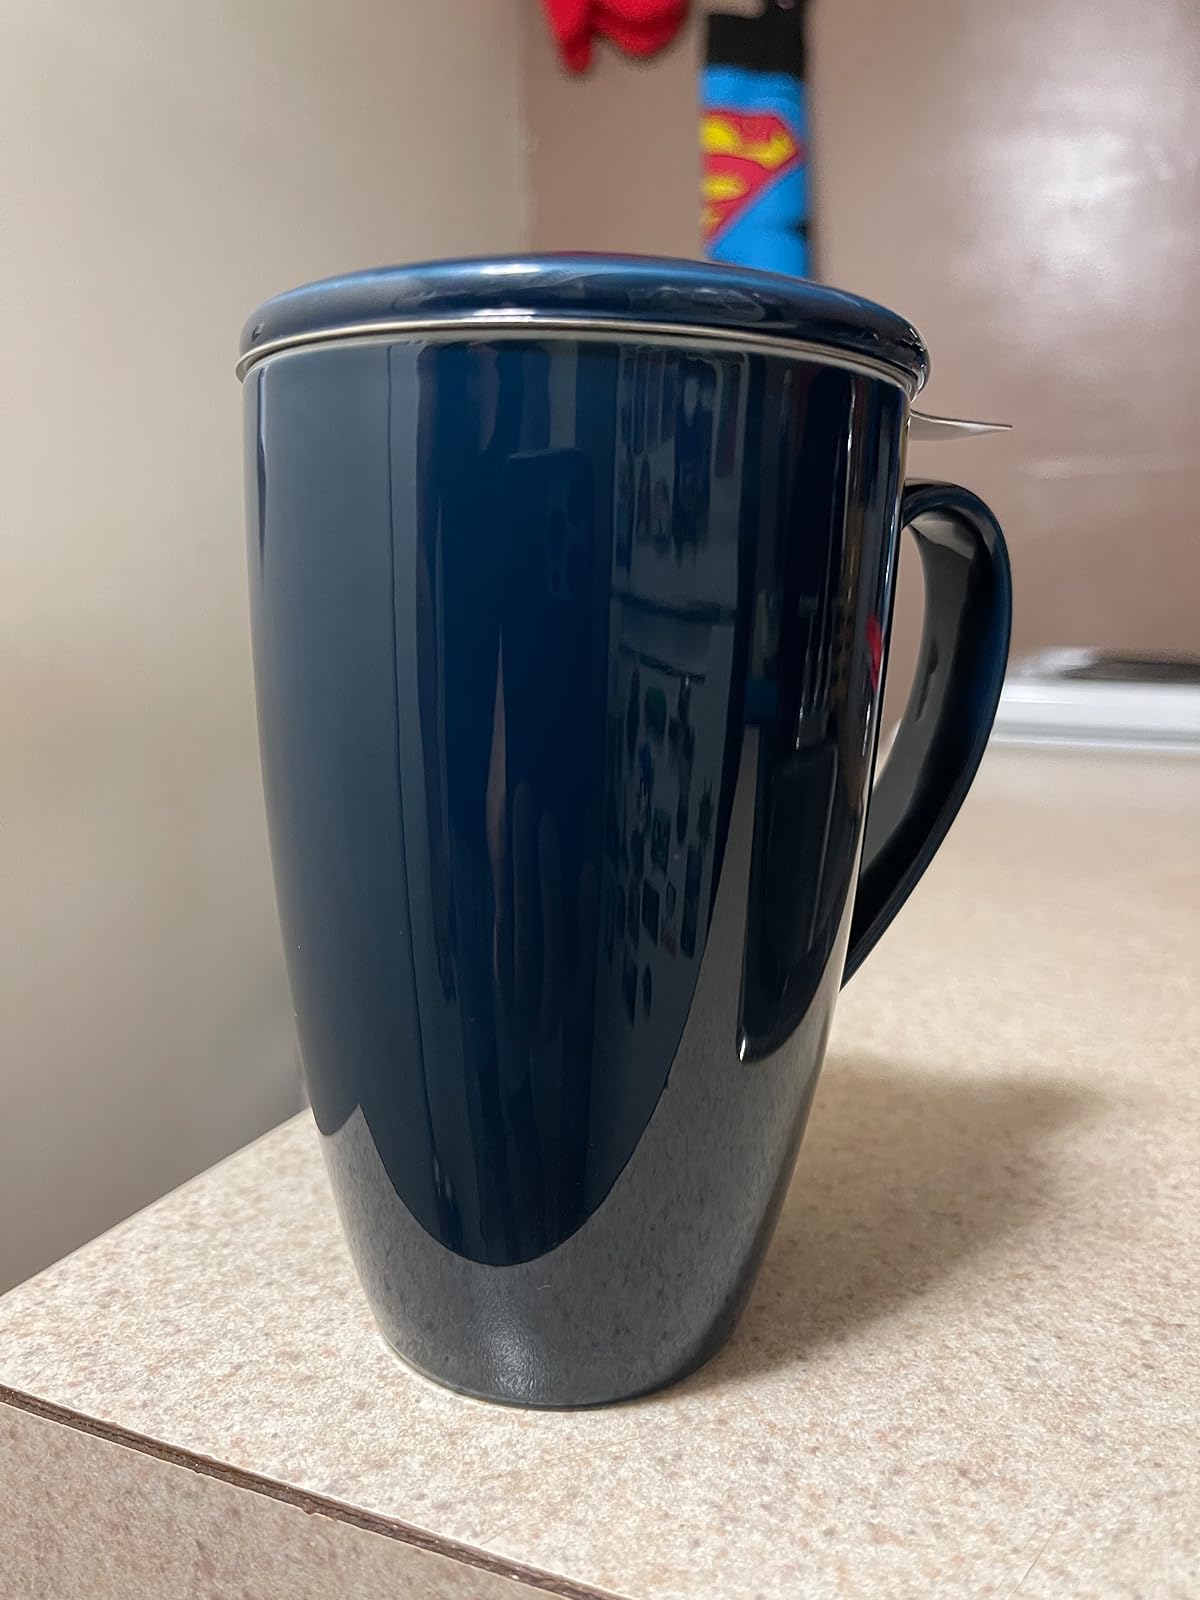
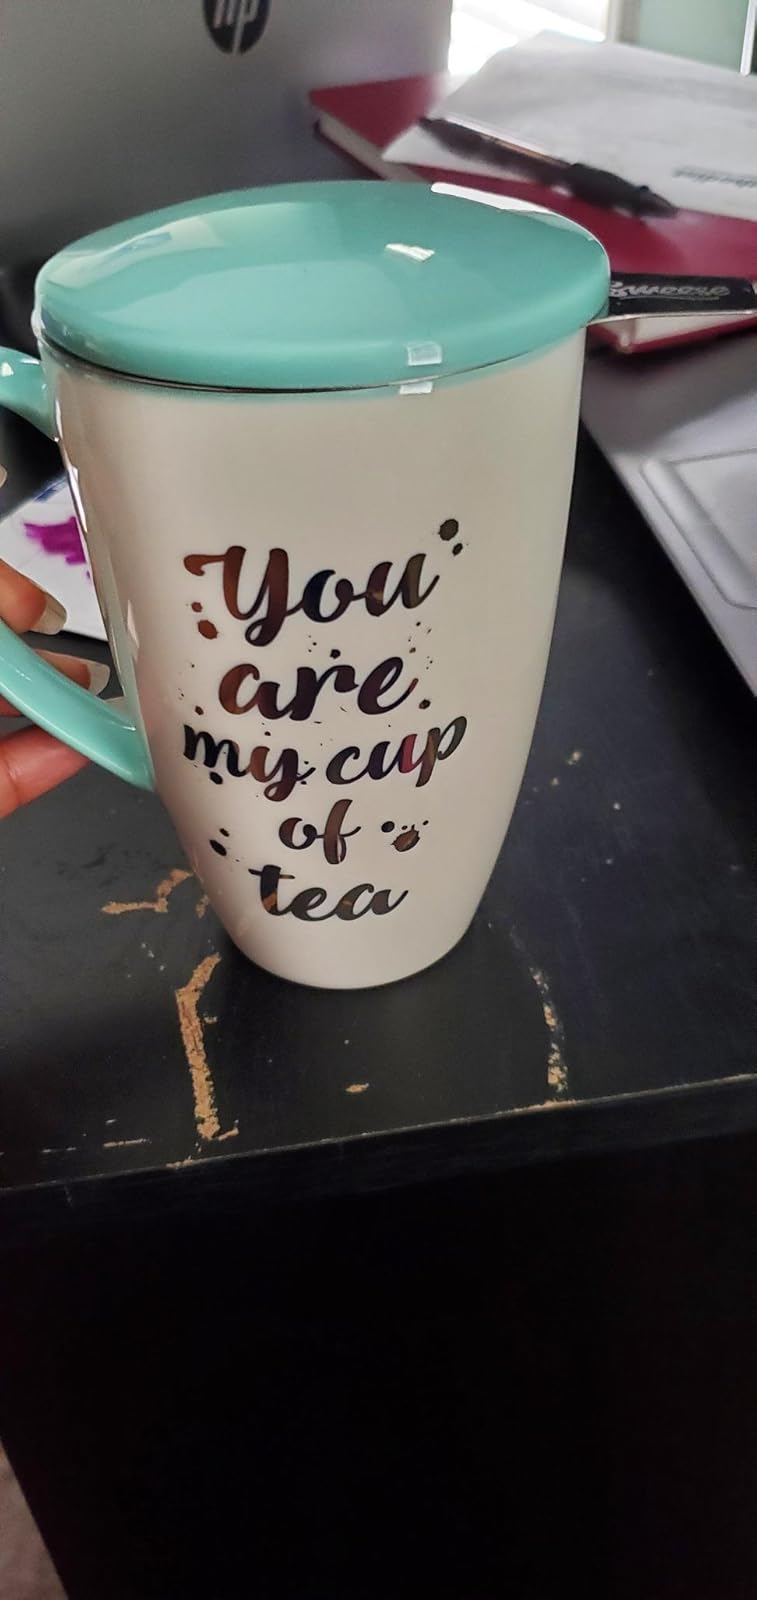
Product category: items_mug
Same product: no